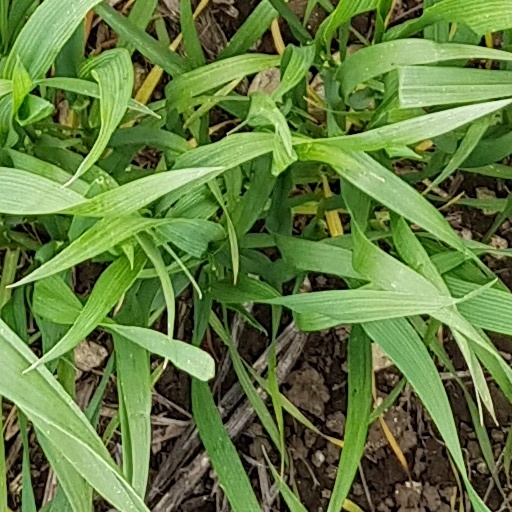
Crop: wheat